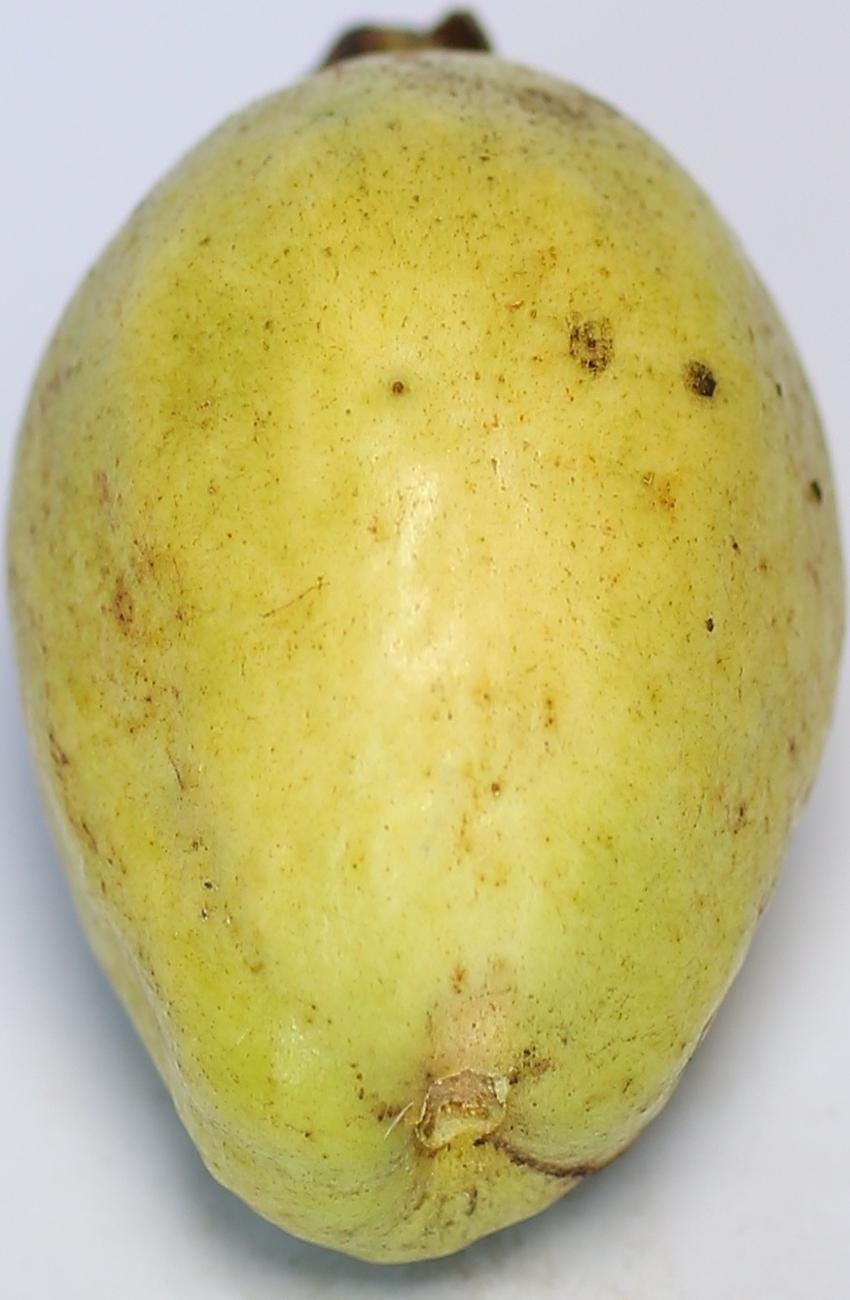
Maturity: mature-green
Variety: thadhrami